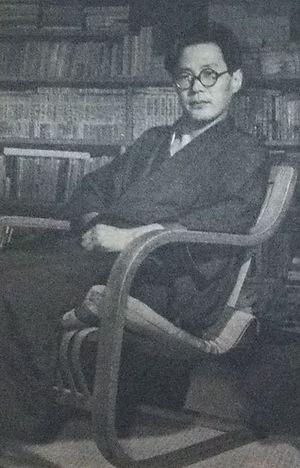
Hakyō Ishida est un poète japonais.